Economy of Kerala

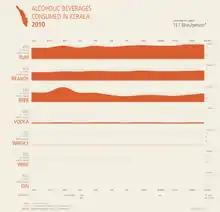
Per capita & Consumption of alcoholic beverages in Kerala for the year of 2010

With of coastal belt, 400,000 hectares of inland water resources and approximately 220,000 active fishermen, Kerala is one of the leading producers of fish in India. According to 2003–04 reports, about 1.1 million people earn their livelihood from fishing and allied activities such as drying, processing, packaging, exporting and transporting fisheries. The annual yield of the sector was estimated as 608,000 tons in 2003–04. This contributes to about 3% of the total economy of the state. In 2006, around 22% of the total Indian marine fishery yield was from Kerala. During the southwest monsoon, a suspended mud bank develops along the shore, which in turn leads to calm ocean water, peaking the output of the fishing industry. This phenomenon is locally called "chakara". The waters provide a large variety of fish: pelagic species; 59%, demersal species; 23%, crustaceans, molluscs and others for 18%. Around 1.050 million fishermen haul an annual catch of 668,000 tonnes as of a 1999–2000 estimate; 222 fishing villages are strung along the coast. Another 113 fishing villages dot the hinterland.